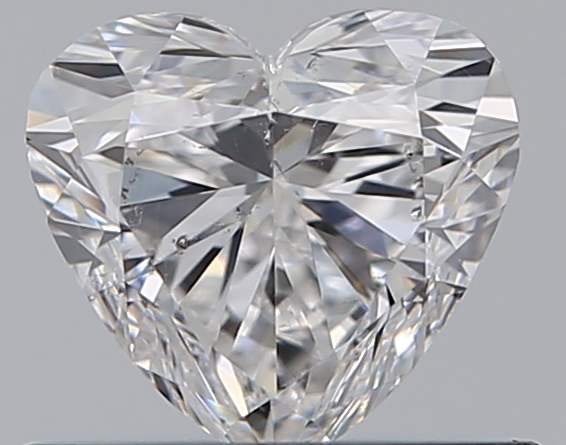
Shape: heart
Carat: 0.59
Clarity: SI1
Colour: D
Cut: VG
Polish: EX
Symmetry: VG
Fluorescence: M
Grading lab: GIA
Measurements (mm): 5.24 x 5.6 x 3.31